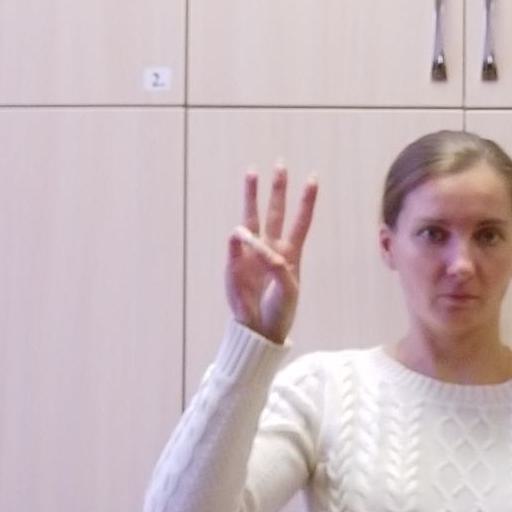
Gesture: three